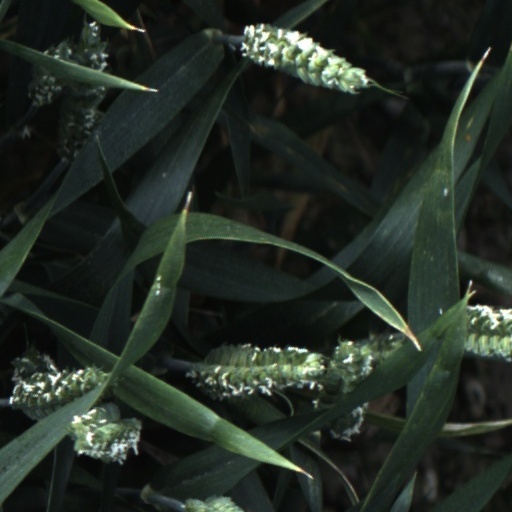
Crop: wheat